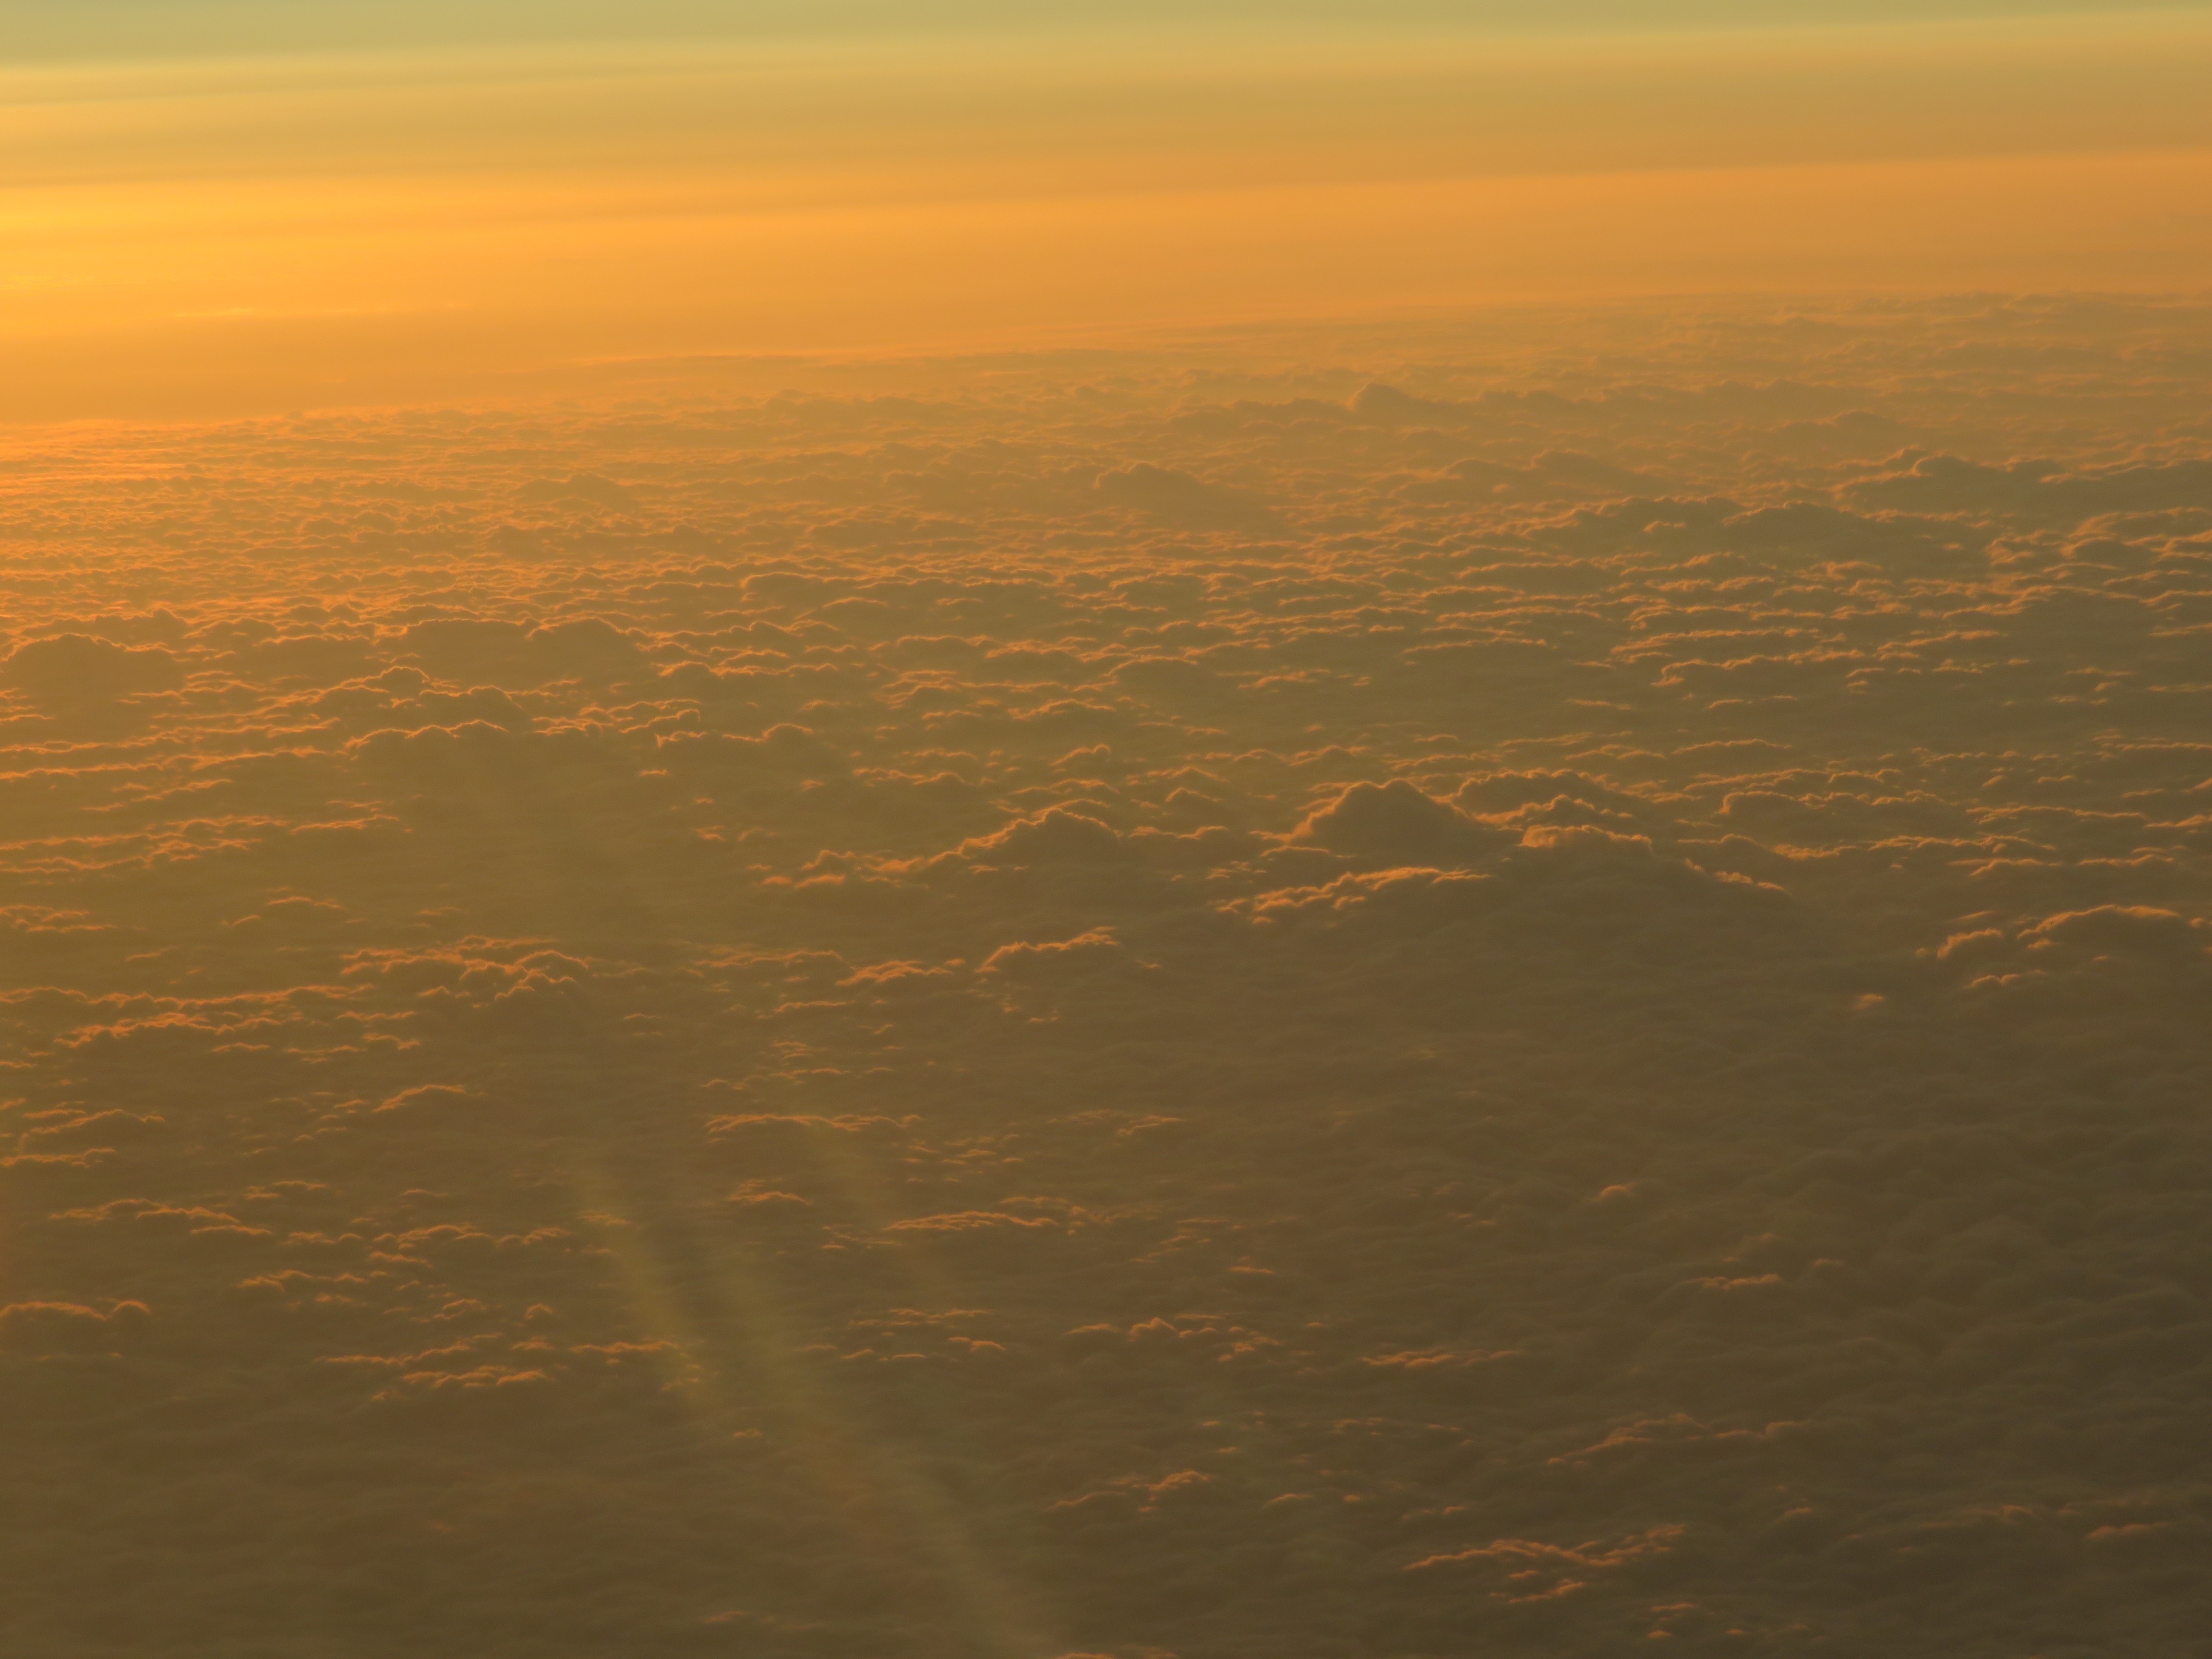
sea, coast, ocean, horizon, cloud, sky, sun, sunrise, sunset, sunlight, morning, wave, dawn, atmosphere, dusk, evening, reflection, plain, clouds, a surname, the evening sun, atmospheric phenomenon, atmosphere of earth